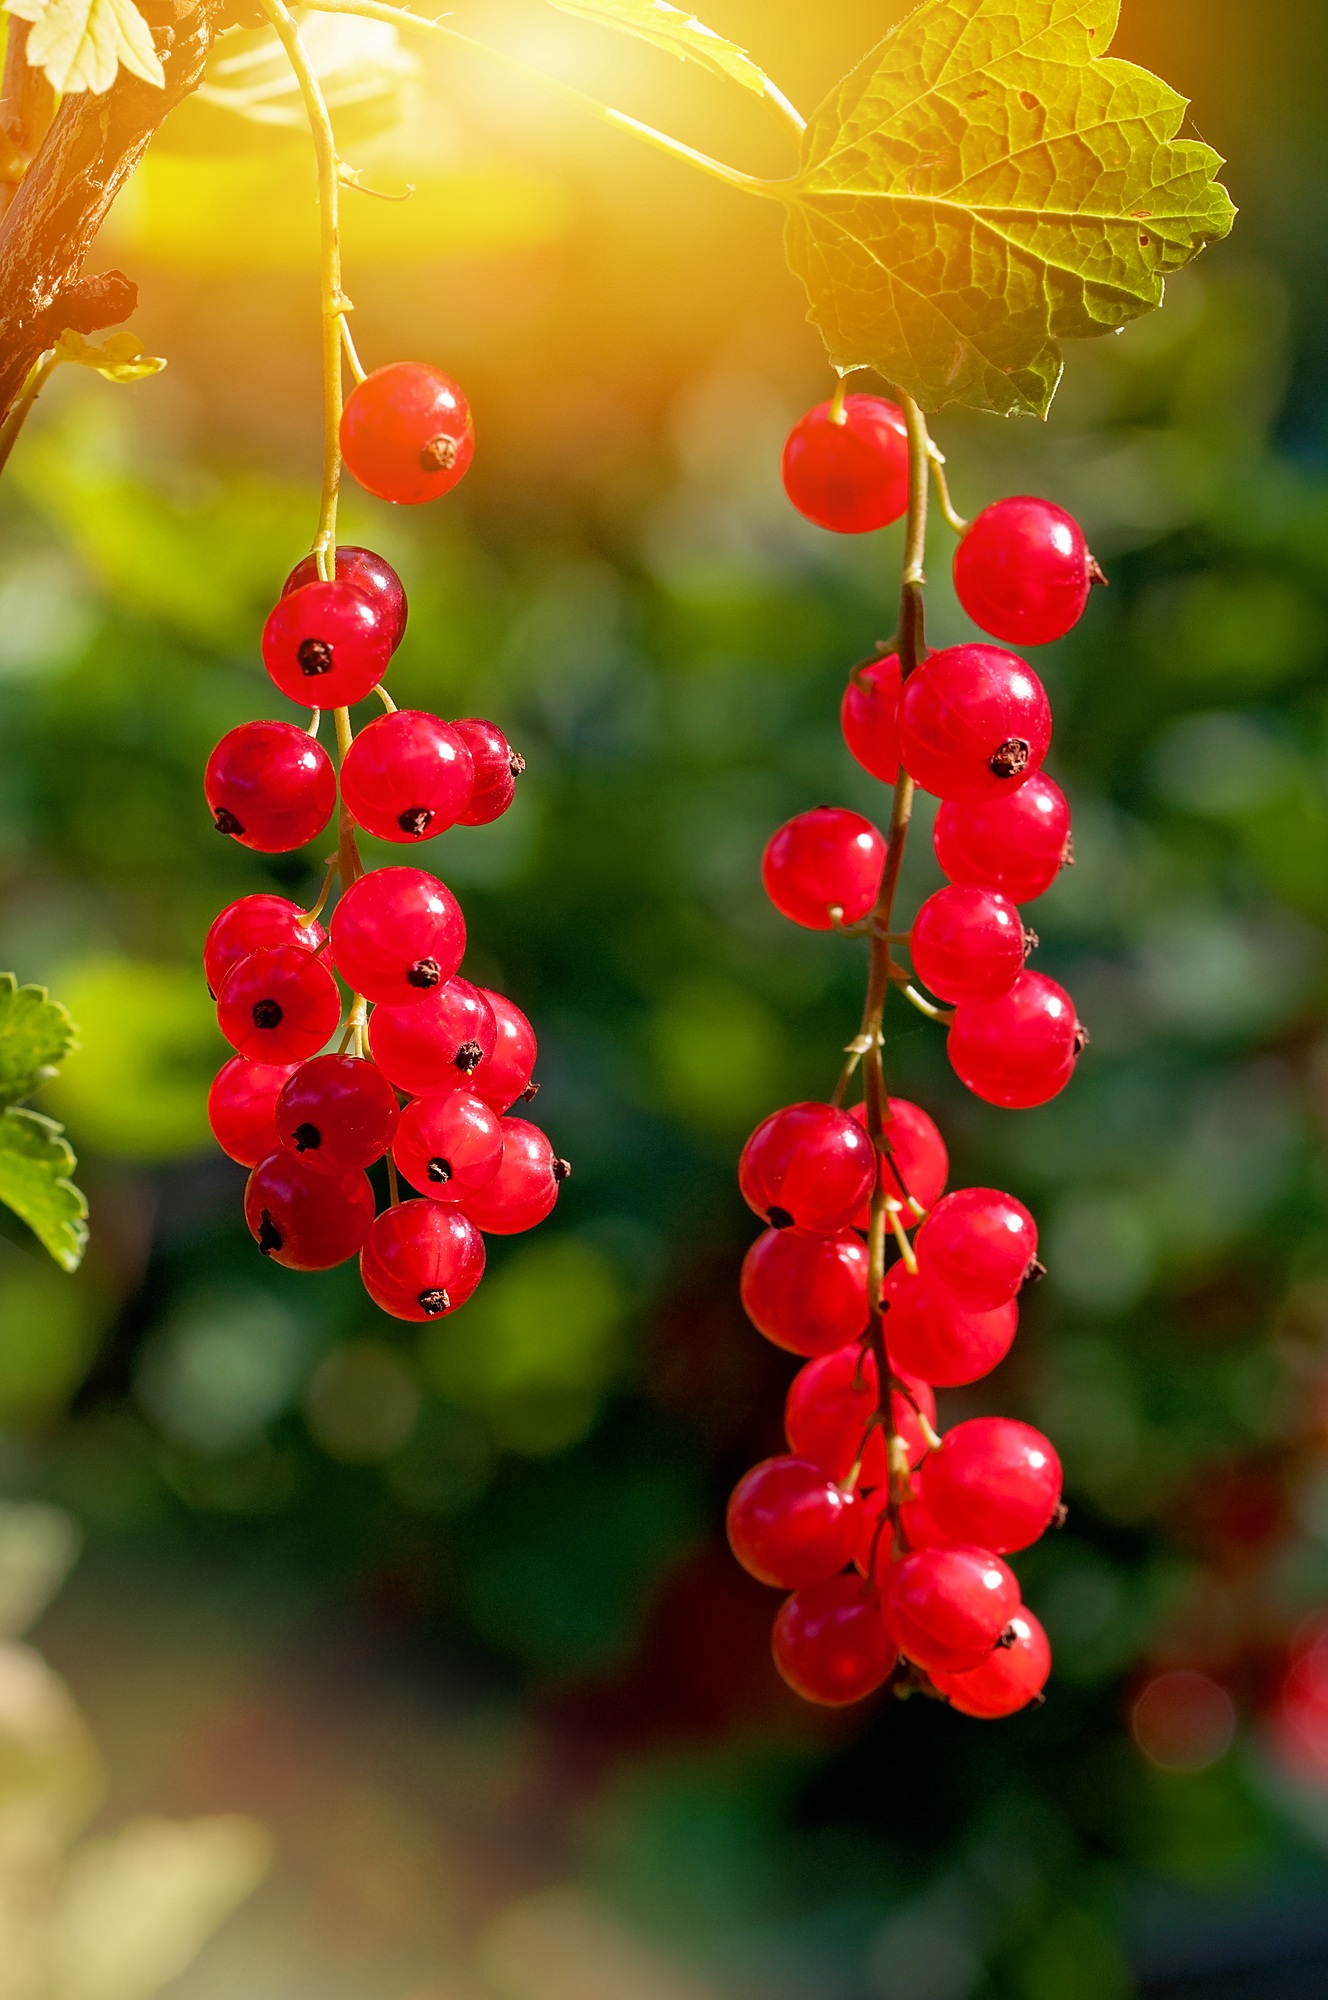
nature, blossom, plant, fruit, berry, sweet, leaf, flower, petal, bush, food, red, produce, botany, garden, healthy, close, eat, flora, delicious, berries, shrub, soft fruit, macro photography, vegetable garden, flowering plant, fruity, panicle, currants, red currant, garden currant, land plant